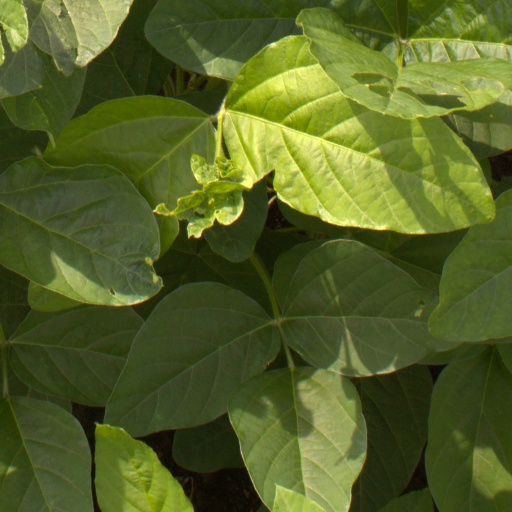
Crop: soybean